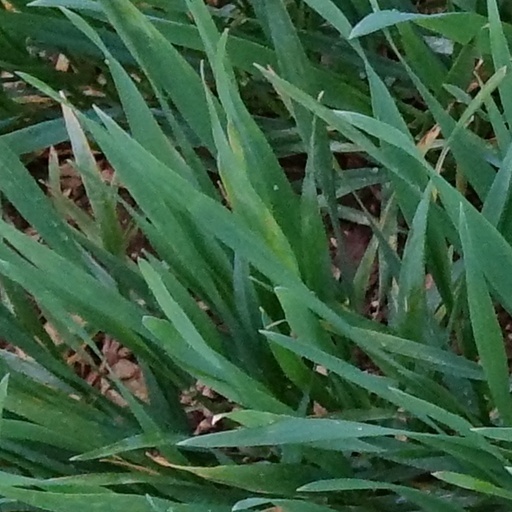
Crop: wheat